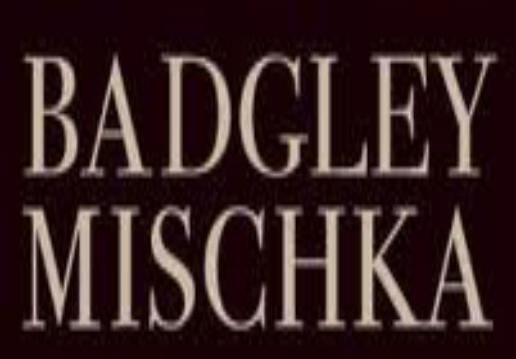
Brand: Badgley Mischka
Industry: Clothes